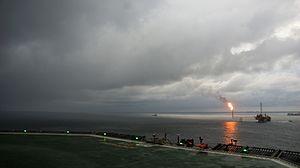
Le golfe du Biafra, baie du Biafra ou golfe de Bonny est un golfe de l'océan Atlantique qui se situe en Afrique occidentale, à l'angle nord-est du golfe de Guinée, aux limites du Nigeria et du Cameroun, de la Guinée équatoriale et du Gabon.